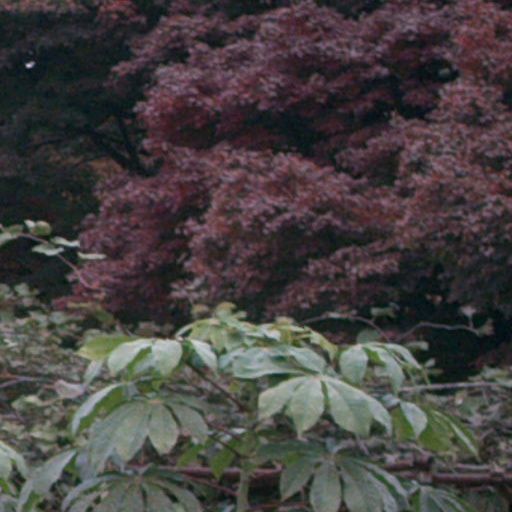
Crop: cassava